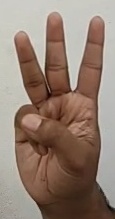
ASL sign: W